Unasked Family

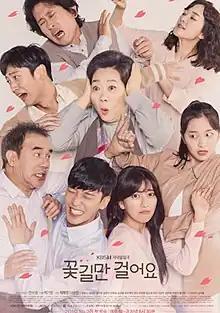
Official poster

Unasked Family is a South Korean television series starring Choi Yoon-so, Seol Jung-hwan, Shim Ji-ho, and . The series aired on KBS1 from October 28, 2019 to April 17, 2020.